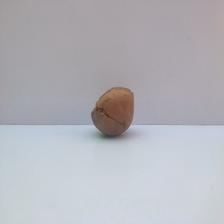
Size: Spoiled